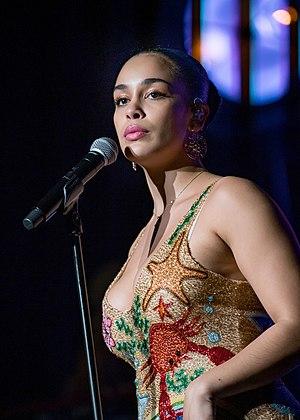
Jorja Smith, née le 11 juin 1997 à Walsall, est une auteure-compositrice-interprète britannique.